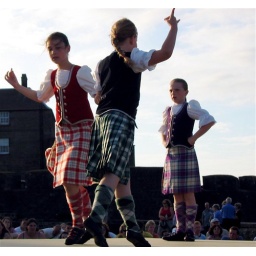
Young girls perform their traditional Scottish dances for the visitors at Stirling castle in the summer of 2006